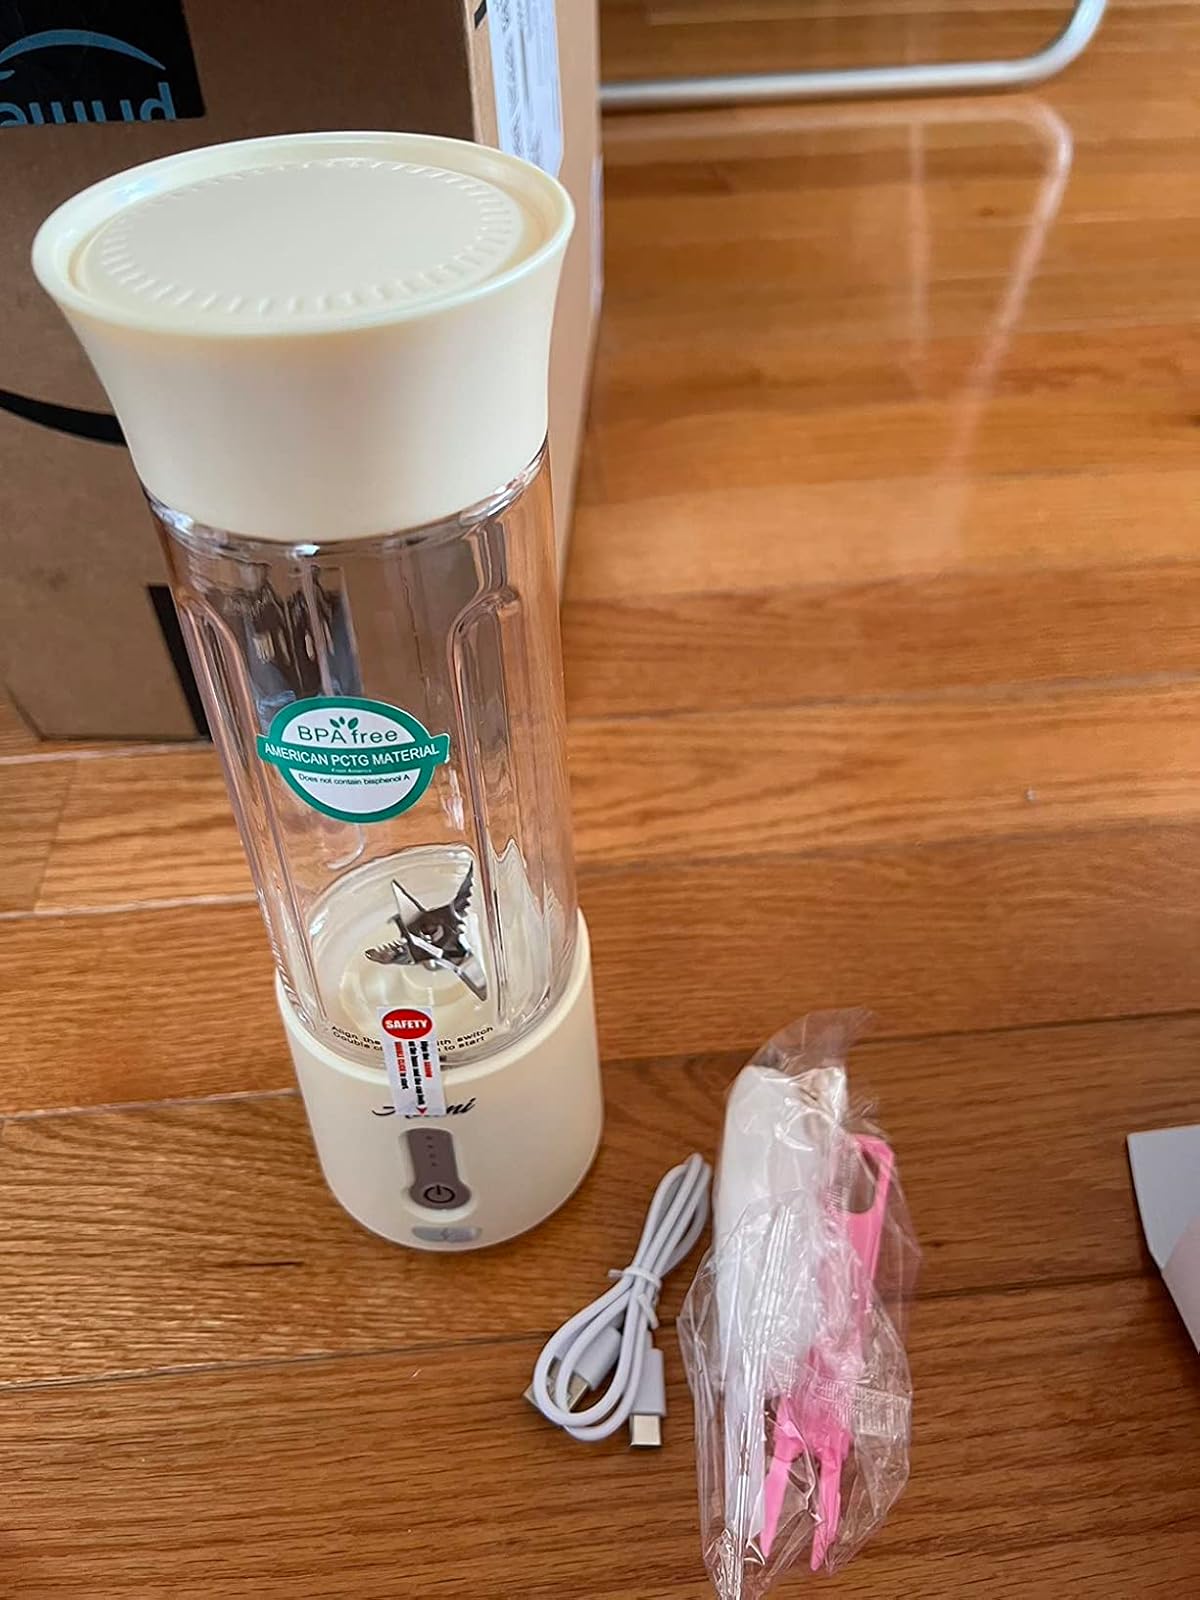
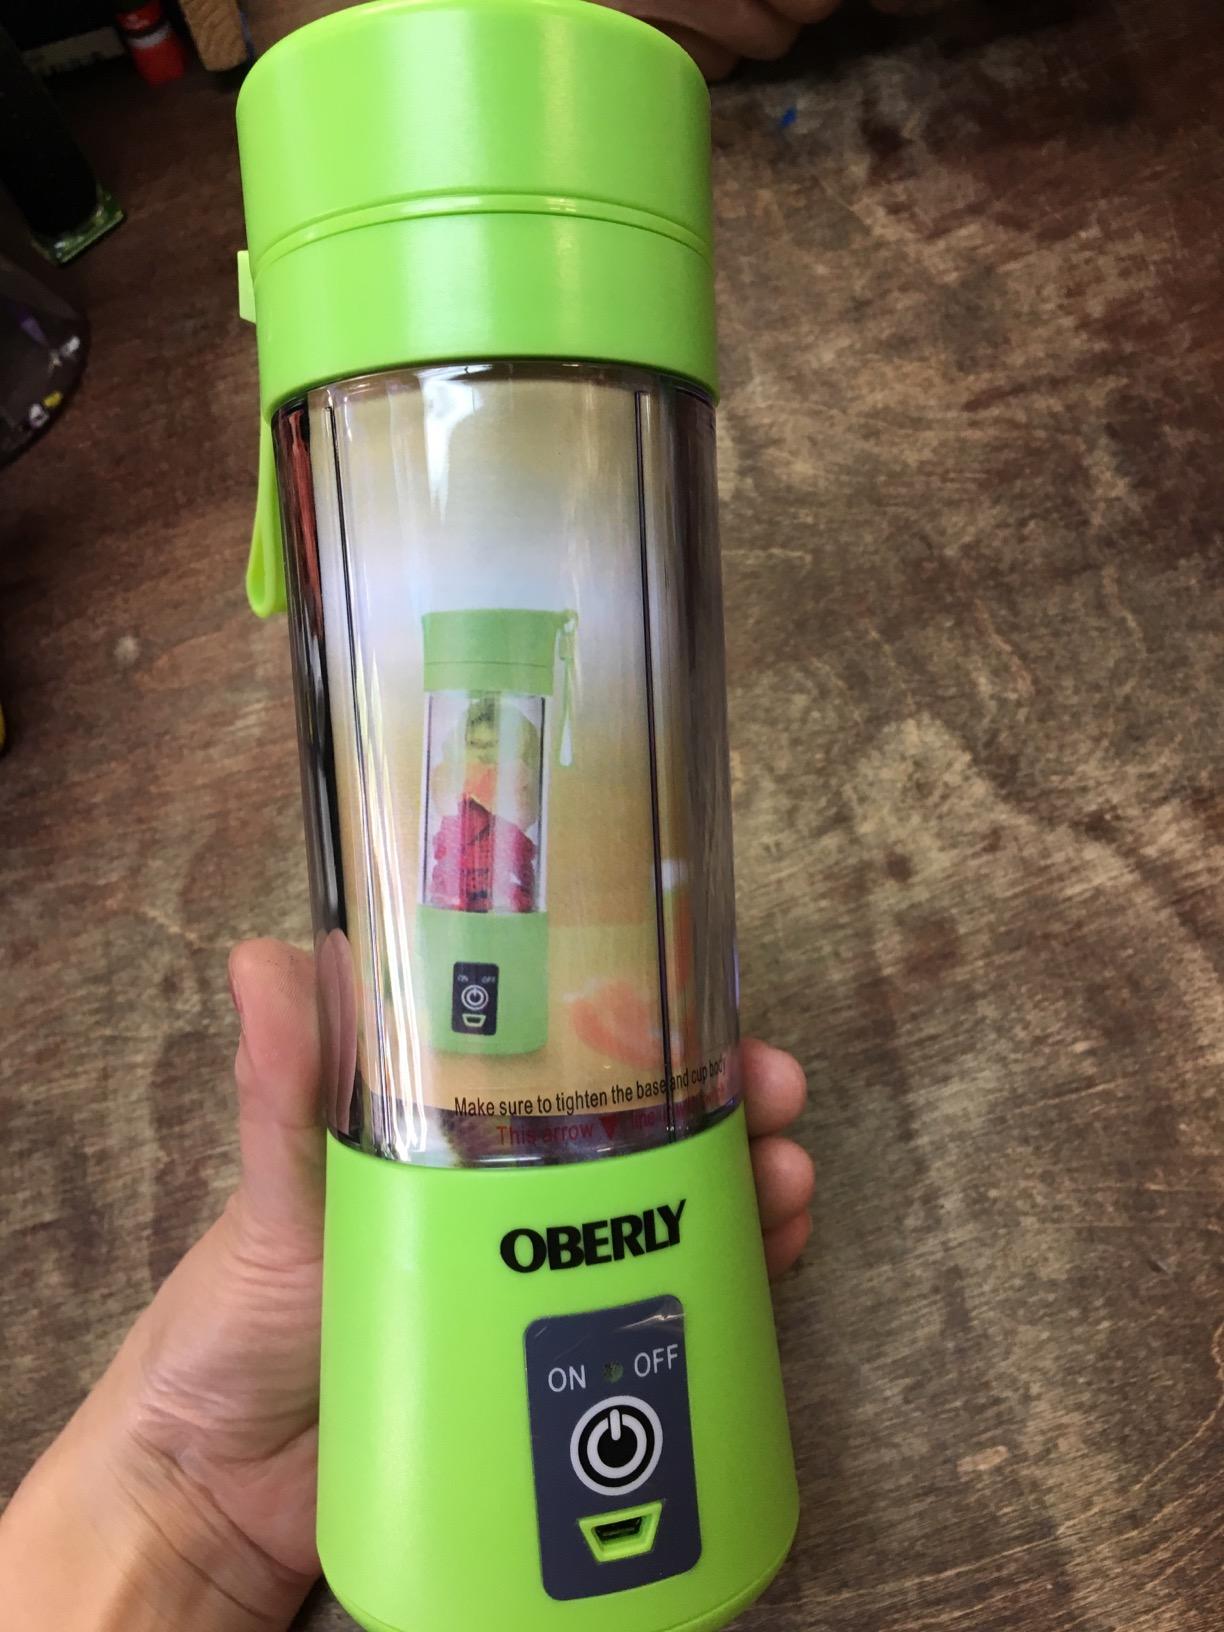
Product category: items_blender
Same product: no